Lifan Xingshun

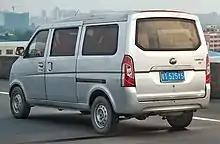
2011 Lifan Xingshun (rear)

The Xingshun was introduced in 2011 with prices ranging from 37,800 yuan to 45,800 yuan. The Xingshun is powered by Lifan engines including a 1.0-litre engine and a 1.3-litre engine.